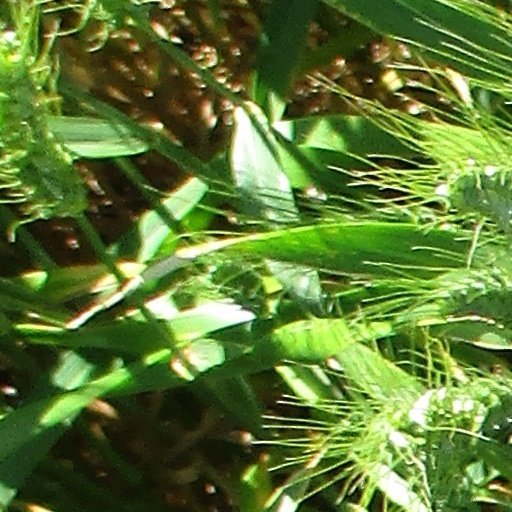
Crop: wheat